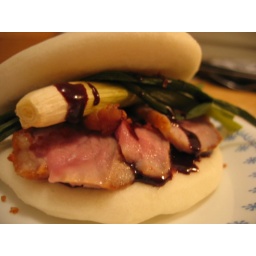
Pan seared duck breast slices with raspberry chocolate sauce &amp;amp; roasted green onions in a fluffy bun